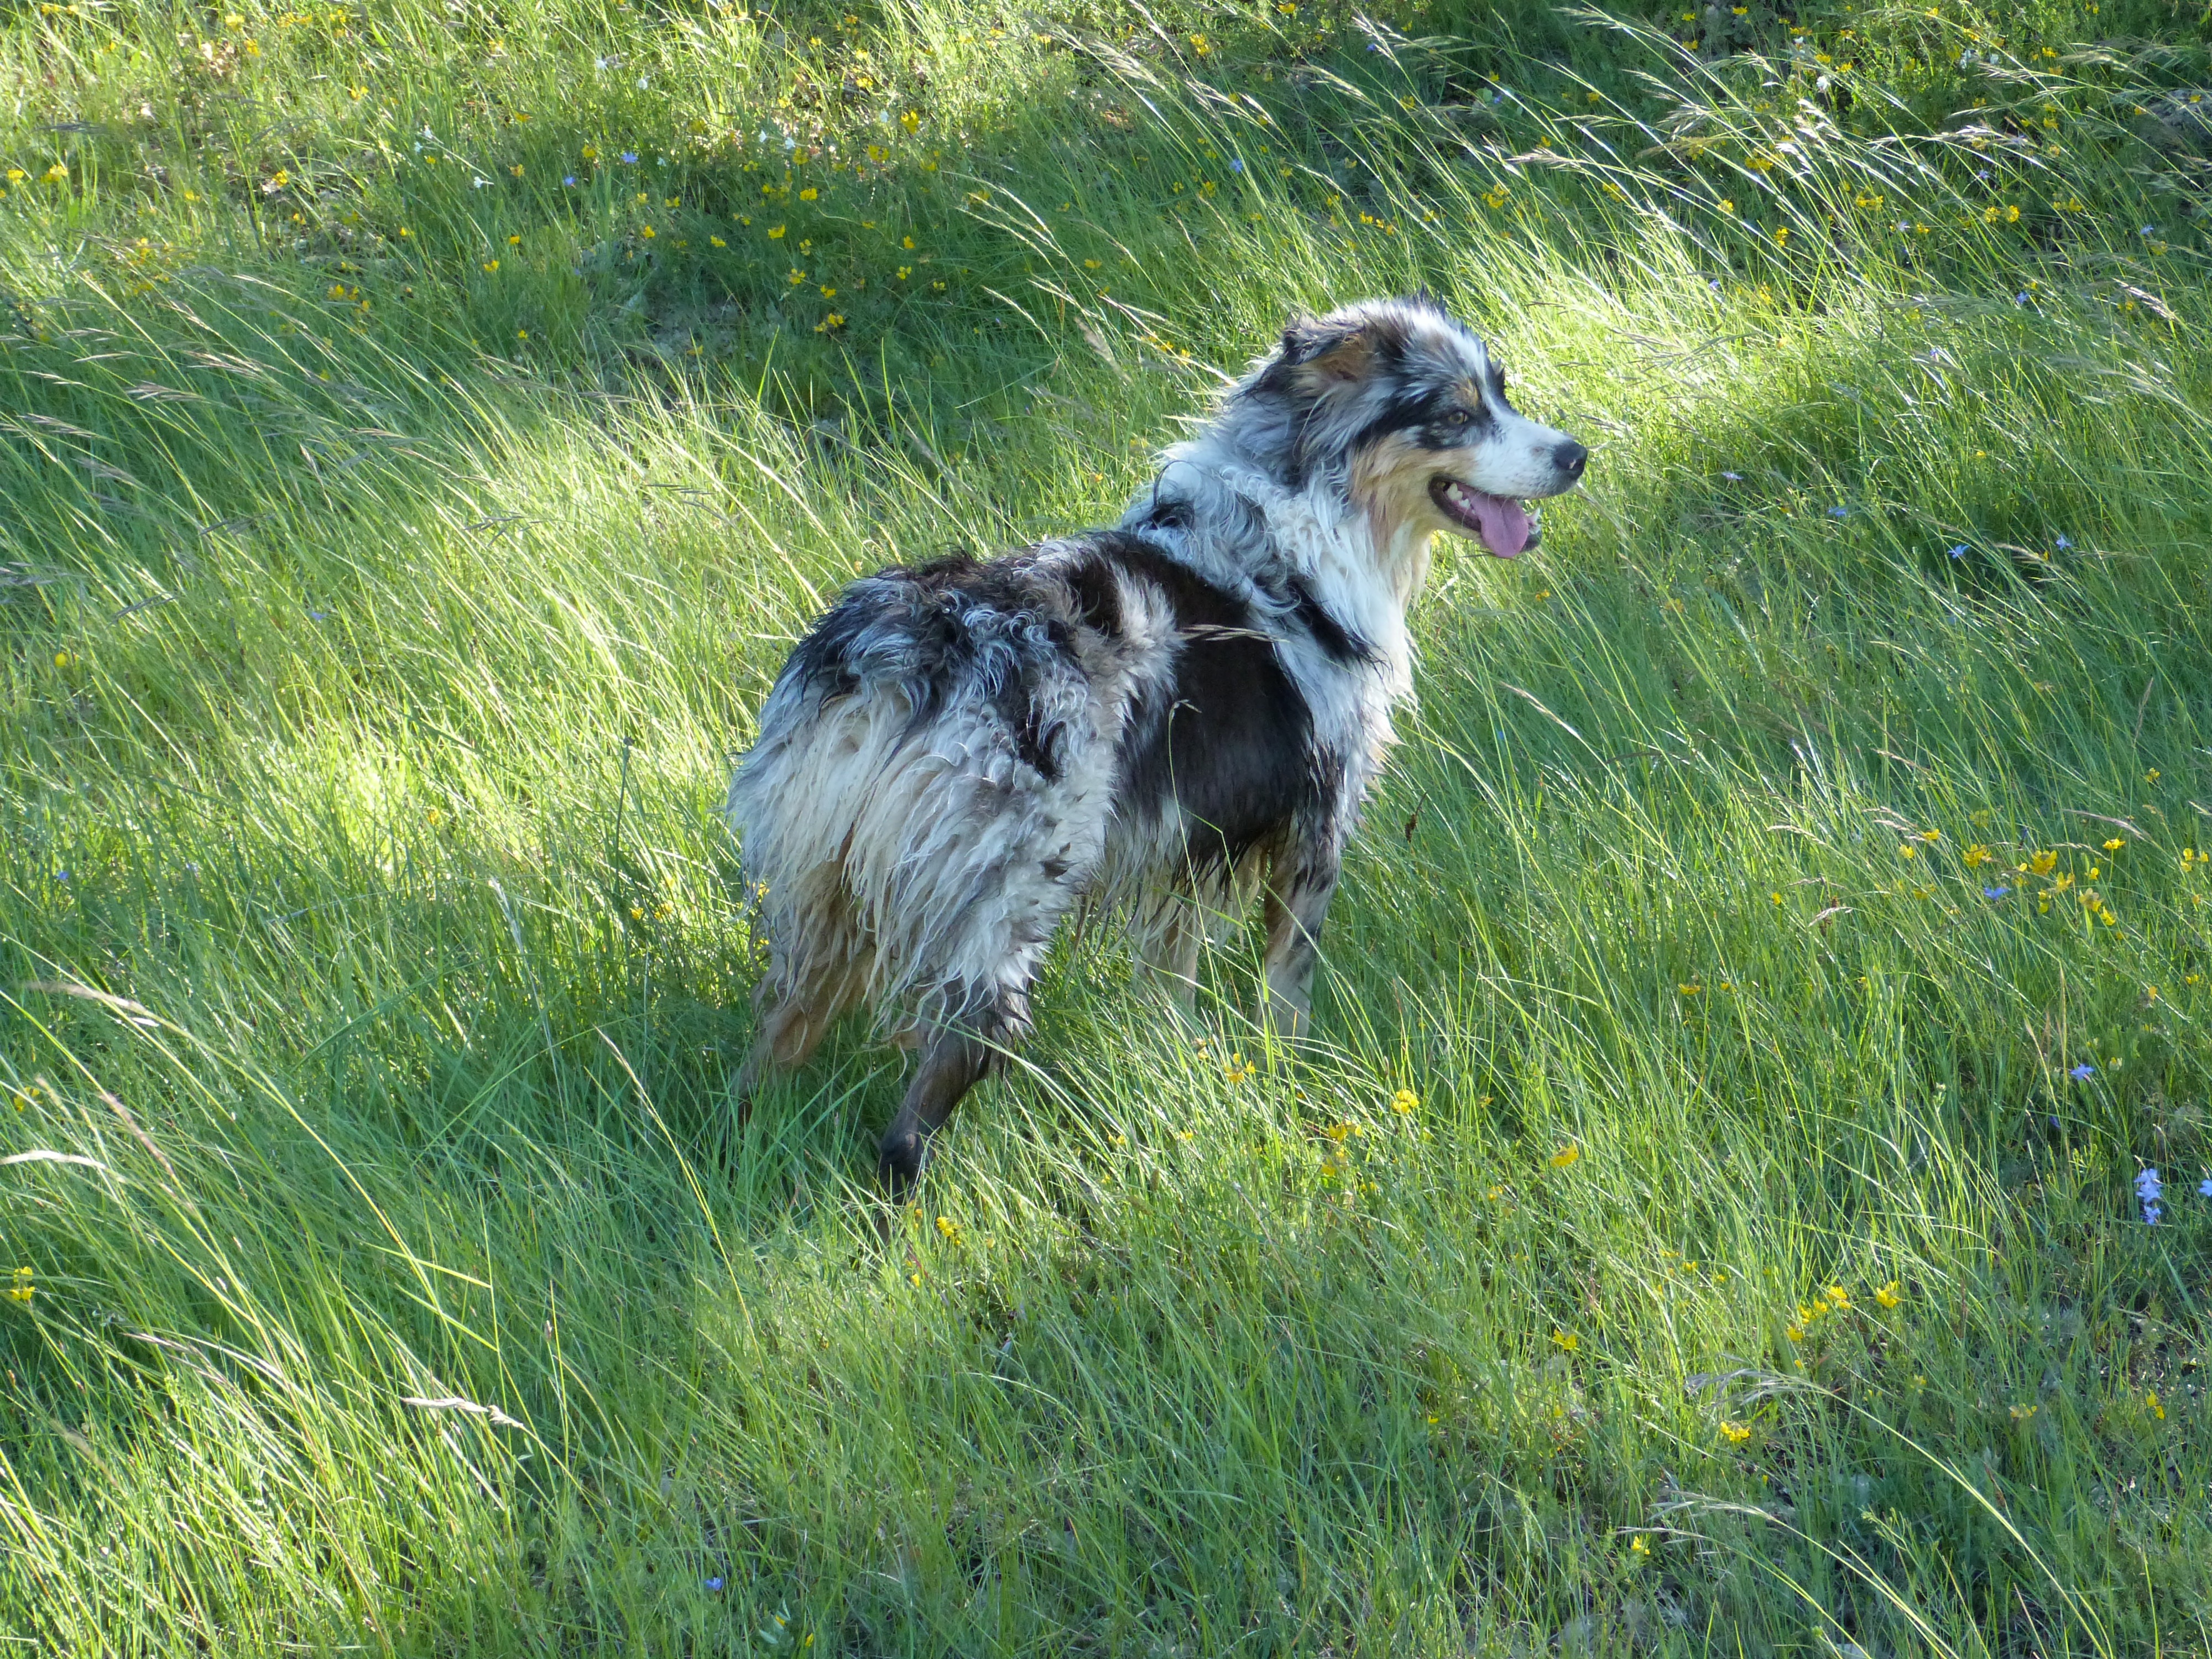
grass, meadow, dog, animal, summer, mammal, australian, vertebrate, berger, australian shepherd, dog like mammal, miniature australian shepherd